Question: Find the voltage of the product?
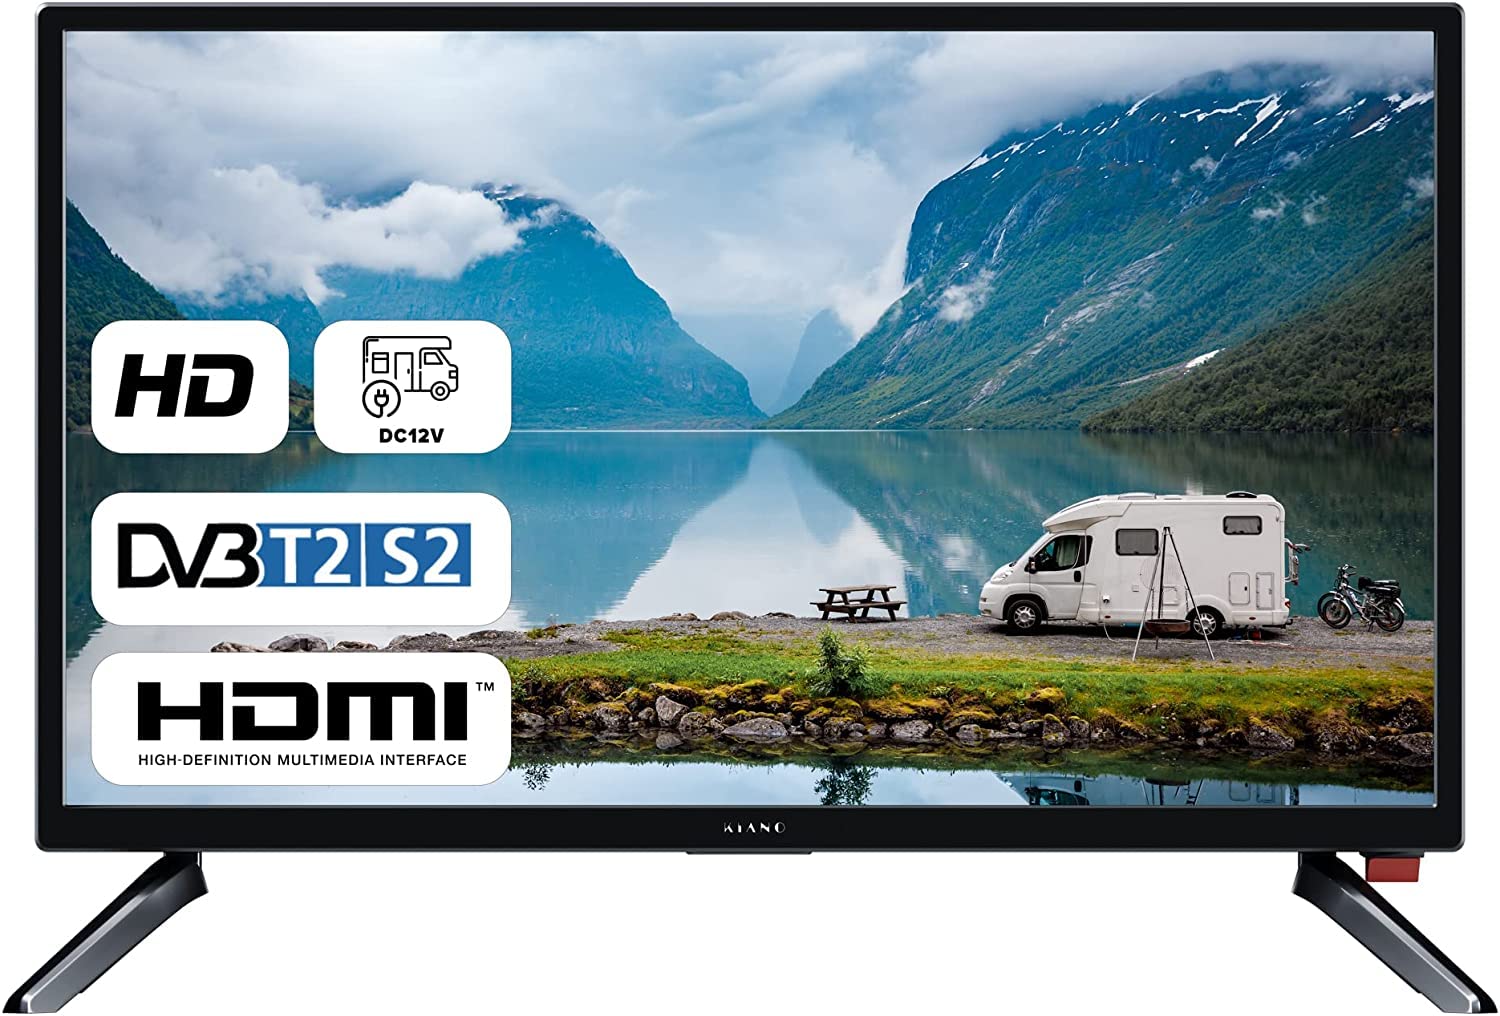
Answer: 12.0 volt